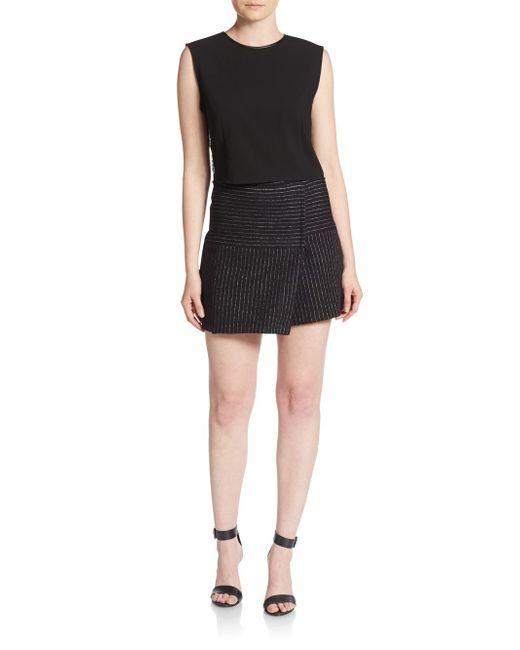
Ärmellose schwarze kurze Bluse mit kurzem Rock mit schwarzen und weißen Streifen